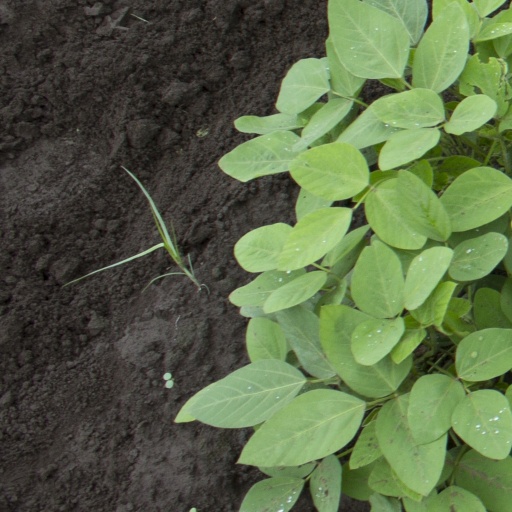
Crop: soybean